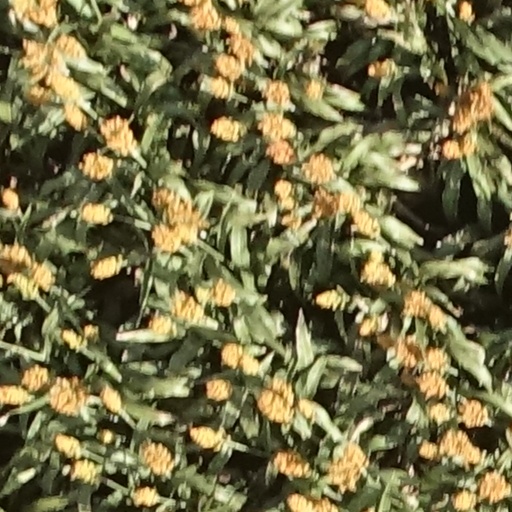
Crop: sorghum